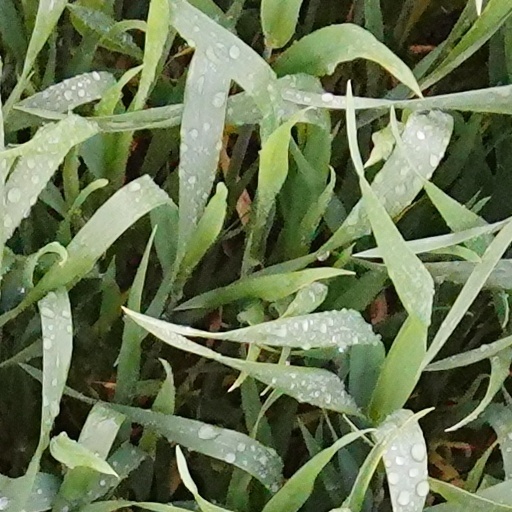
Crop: wheat